Contagious Diseases Acts

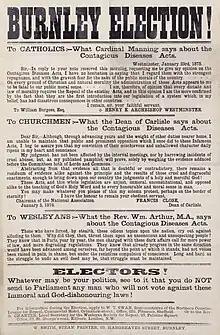
Poster printed during the 1876 Burnley by-election campaign, calling for the repeal of the Contagious Diseases Acts.

In 1870, the National Association for the Repeal of the Contagious Diseases Acts was established. This group initially barred women from its meetings, however, leading to the establishment of the Ladies National Association for the Repeal of the Contagious Diseases Acts by Josephine Butler. These repeal organizations attracted the vigorous support of moralists and feminists but also those more generally concerned with civil liberties, especially since the acts were perceived as having violated basic human rights. Both groups actively campaigned against the acts and between 1870 and 1885: 17,365 petitions against the acts bearing 2,606,429 signatures were presented to the House of Commons, and during the same period, more than 900 meetings were held.